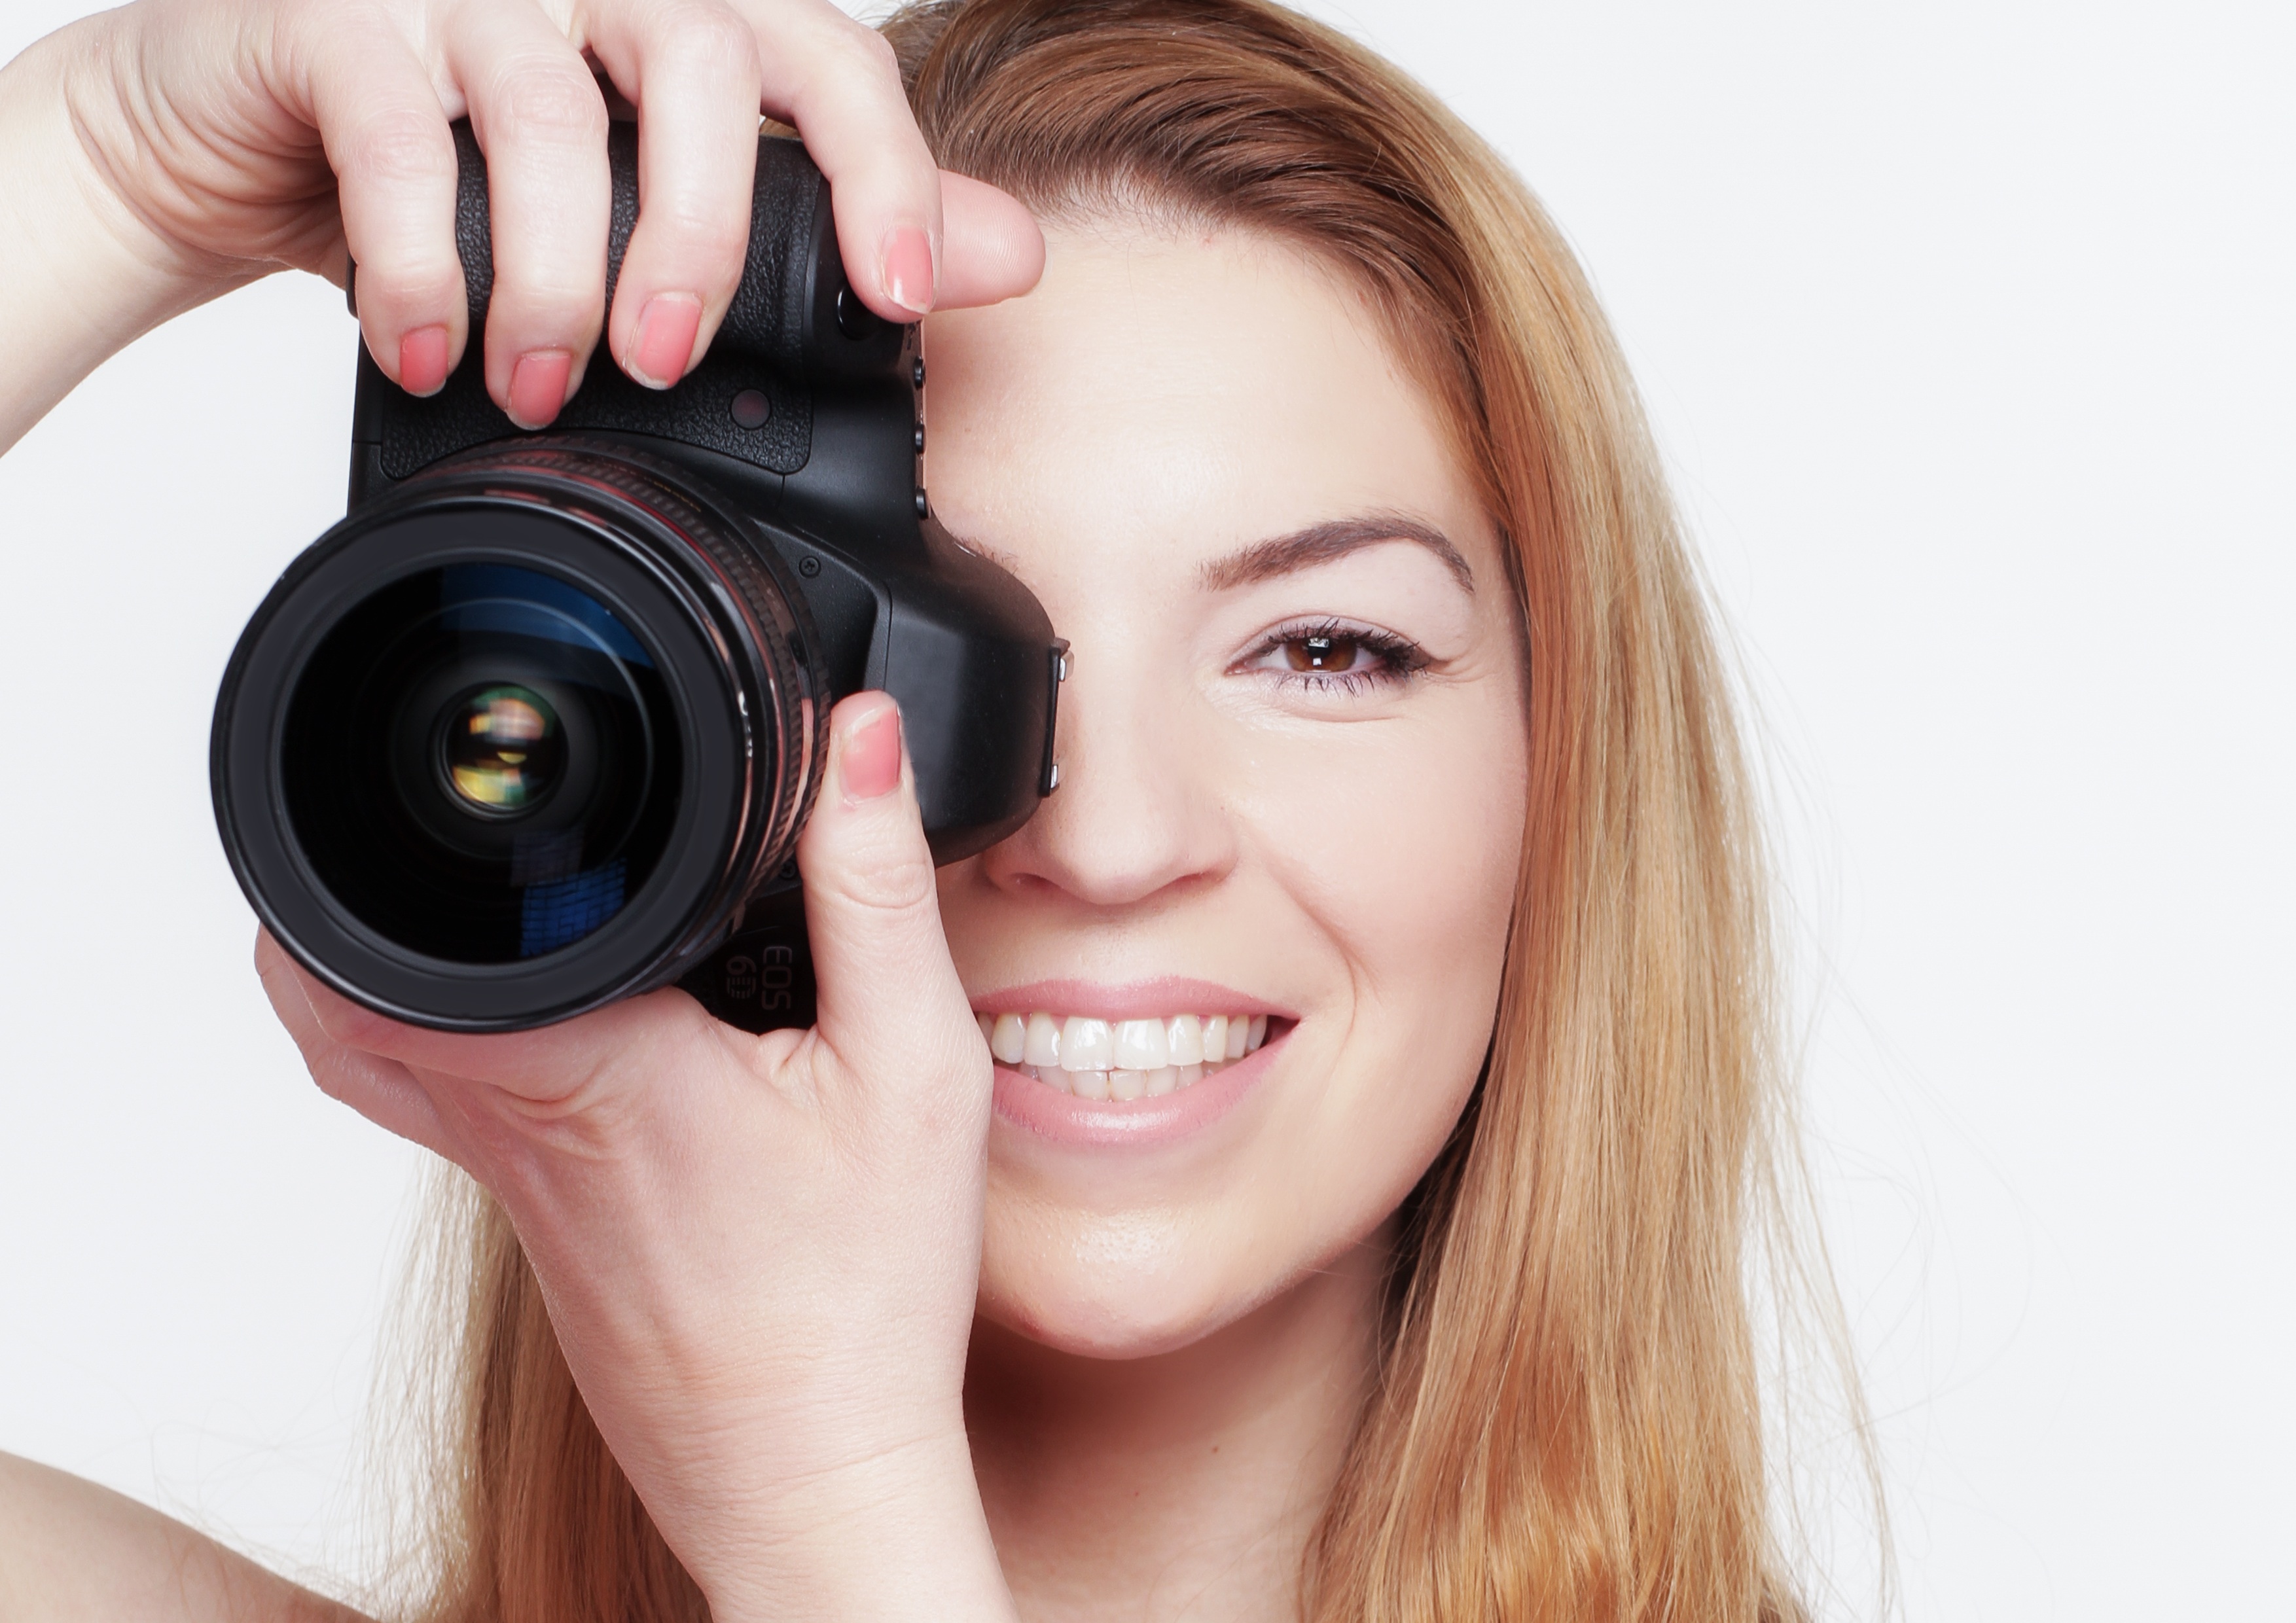
hand, girl, woman, camera, photography, photographer, isolated, photo, dslr, portrait, model, young, lens, color, ear, facial expression, lip, smile, feminine, close up, human body, face, nose, shooting, eye, glasses, head, digital, photograph, skin, beauty, beautiful, pretty, organ, slim, of course, photo shoot, brown hair, sense, portrait photography, vision care